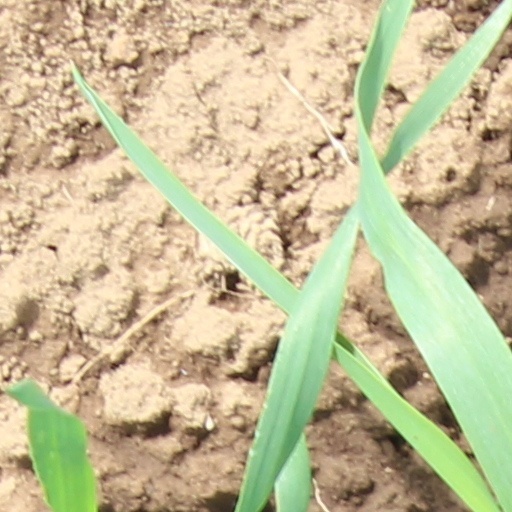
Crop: wheat